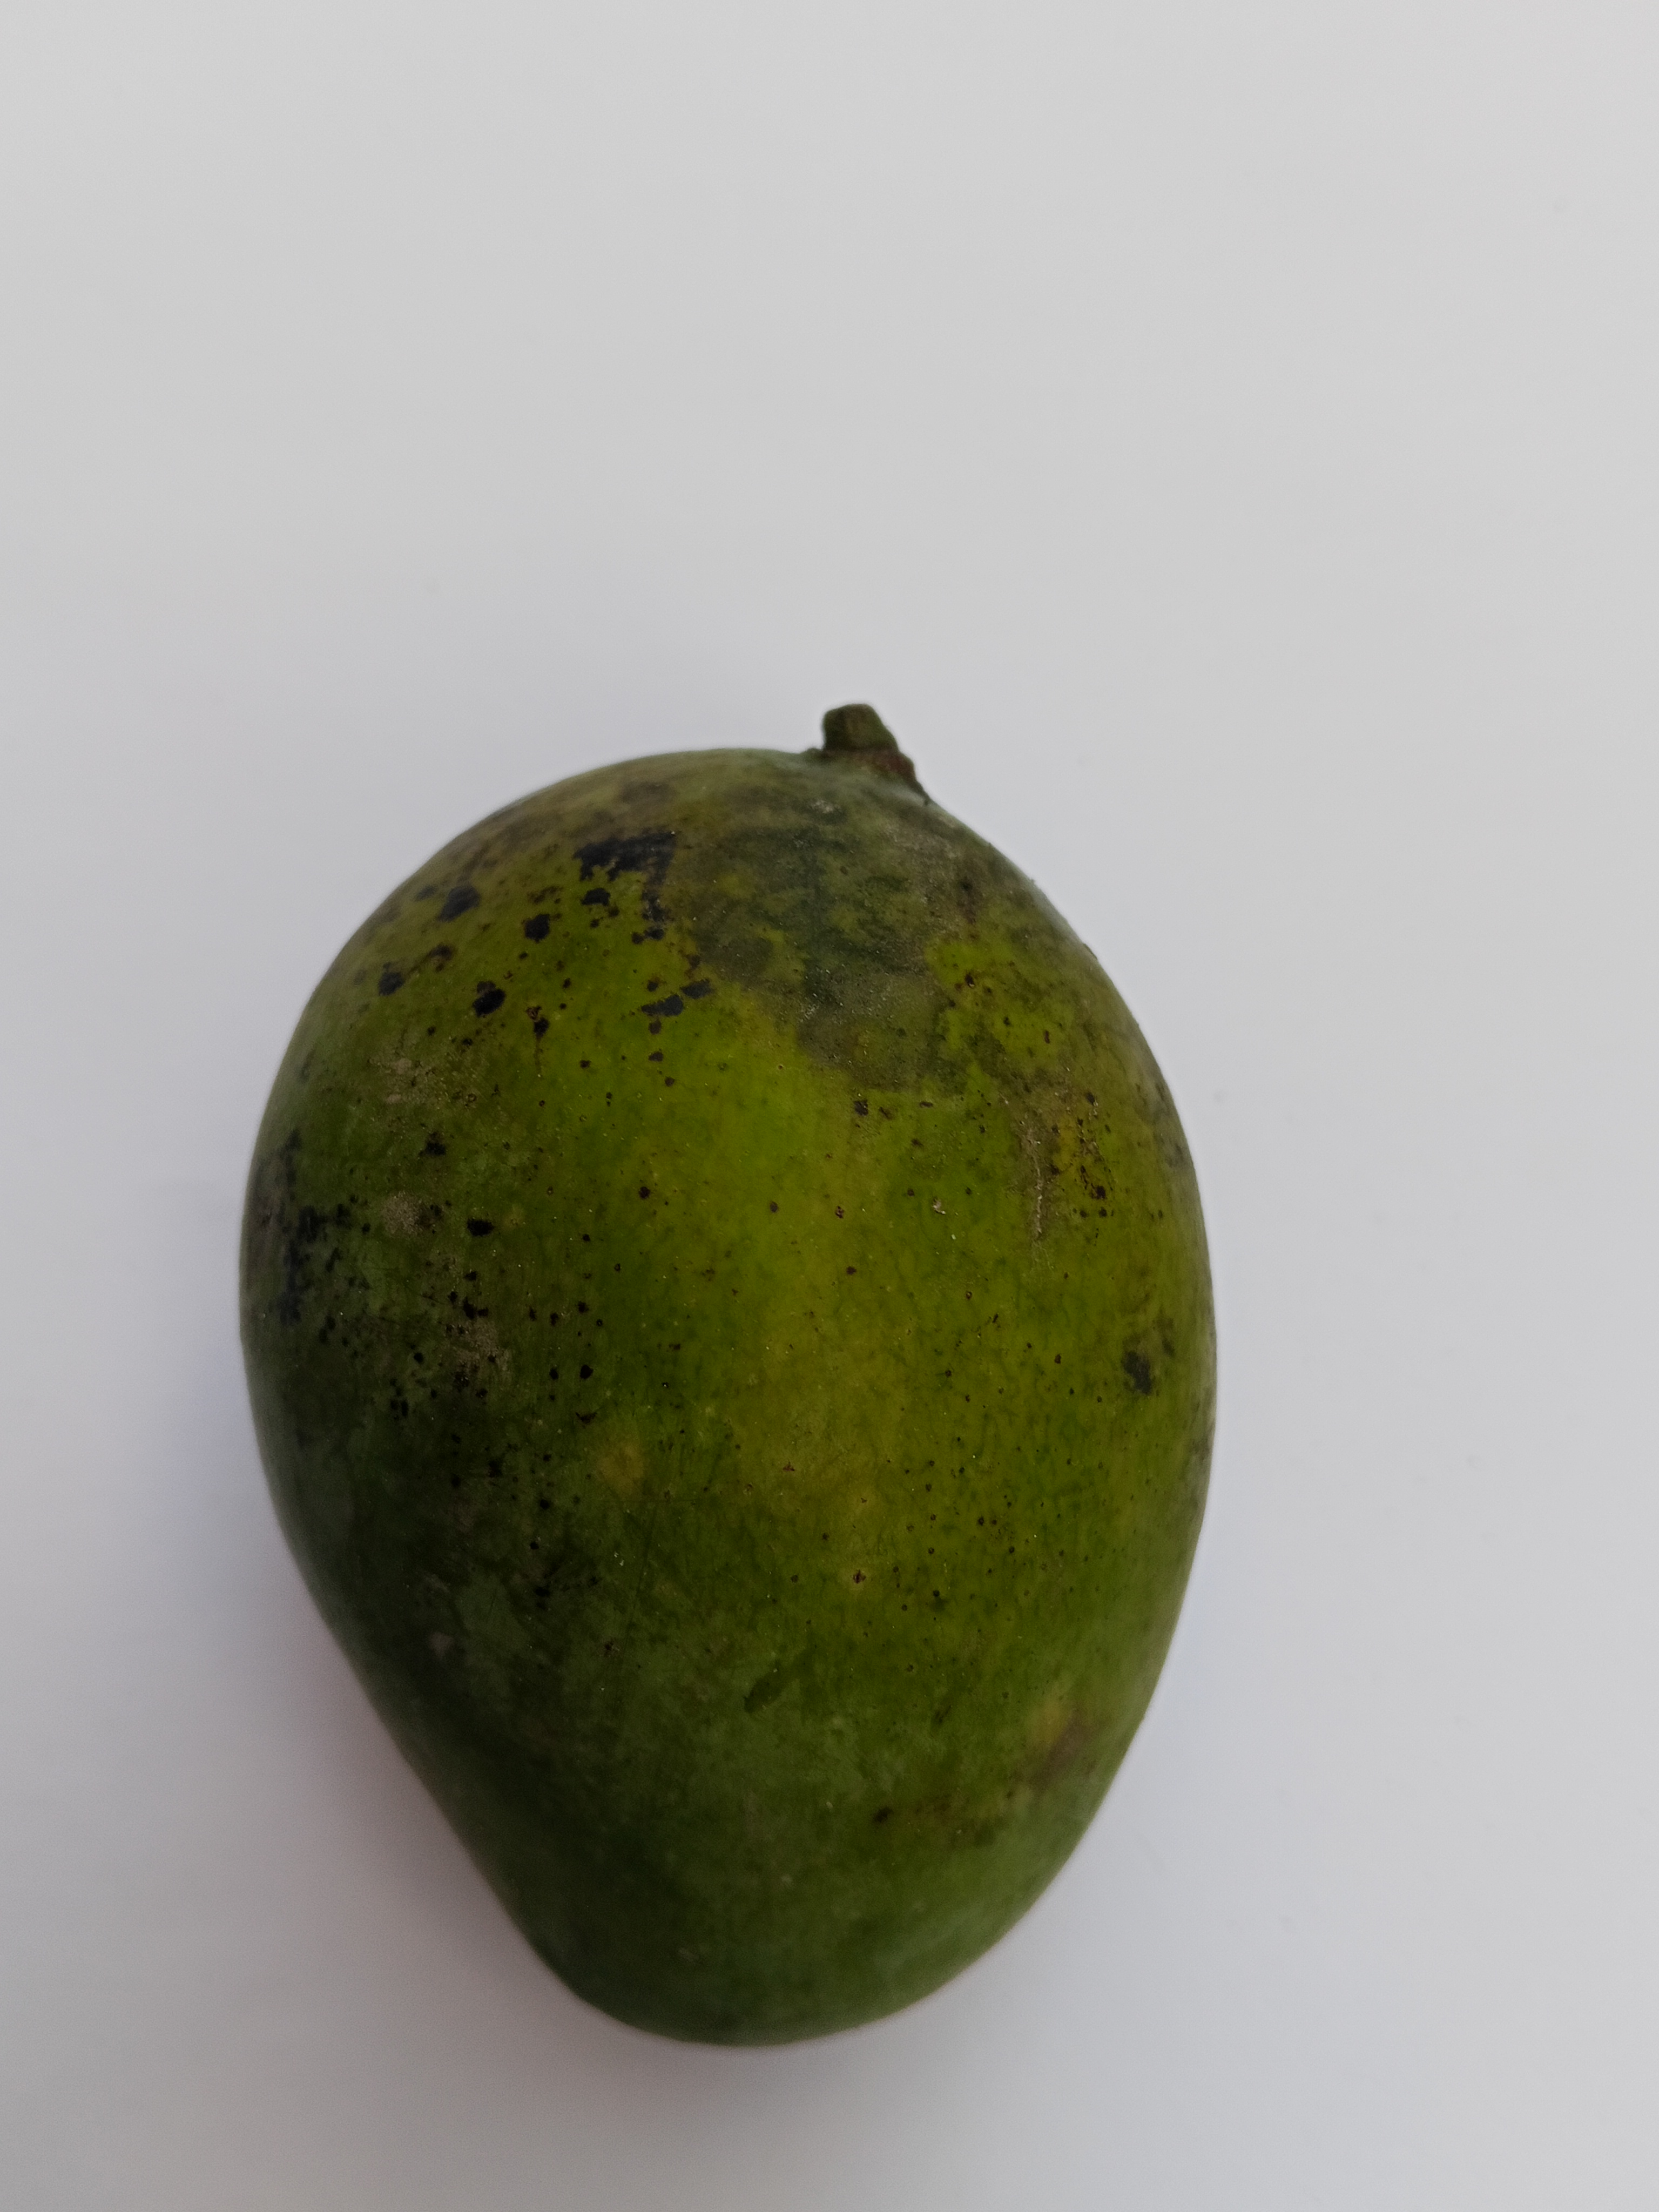
Mango variety: Amrapali